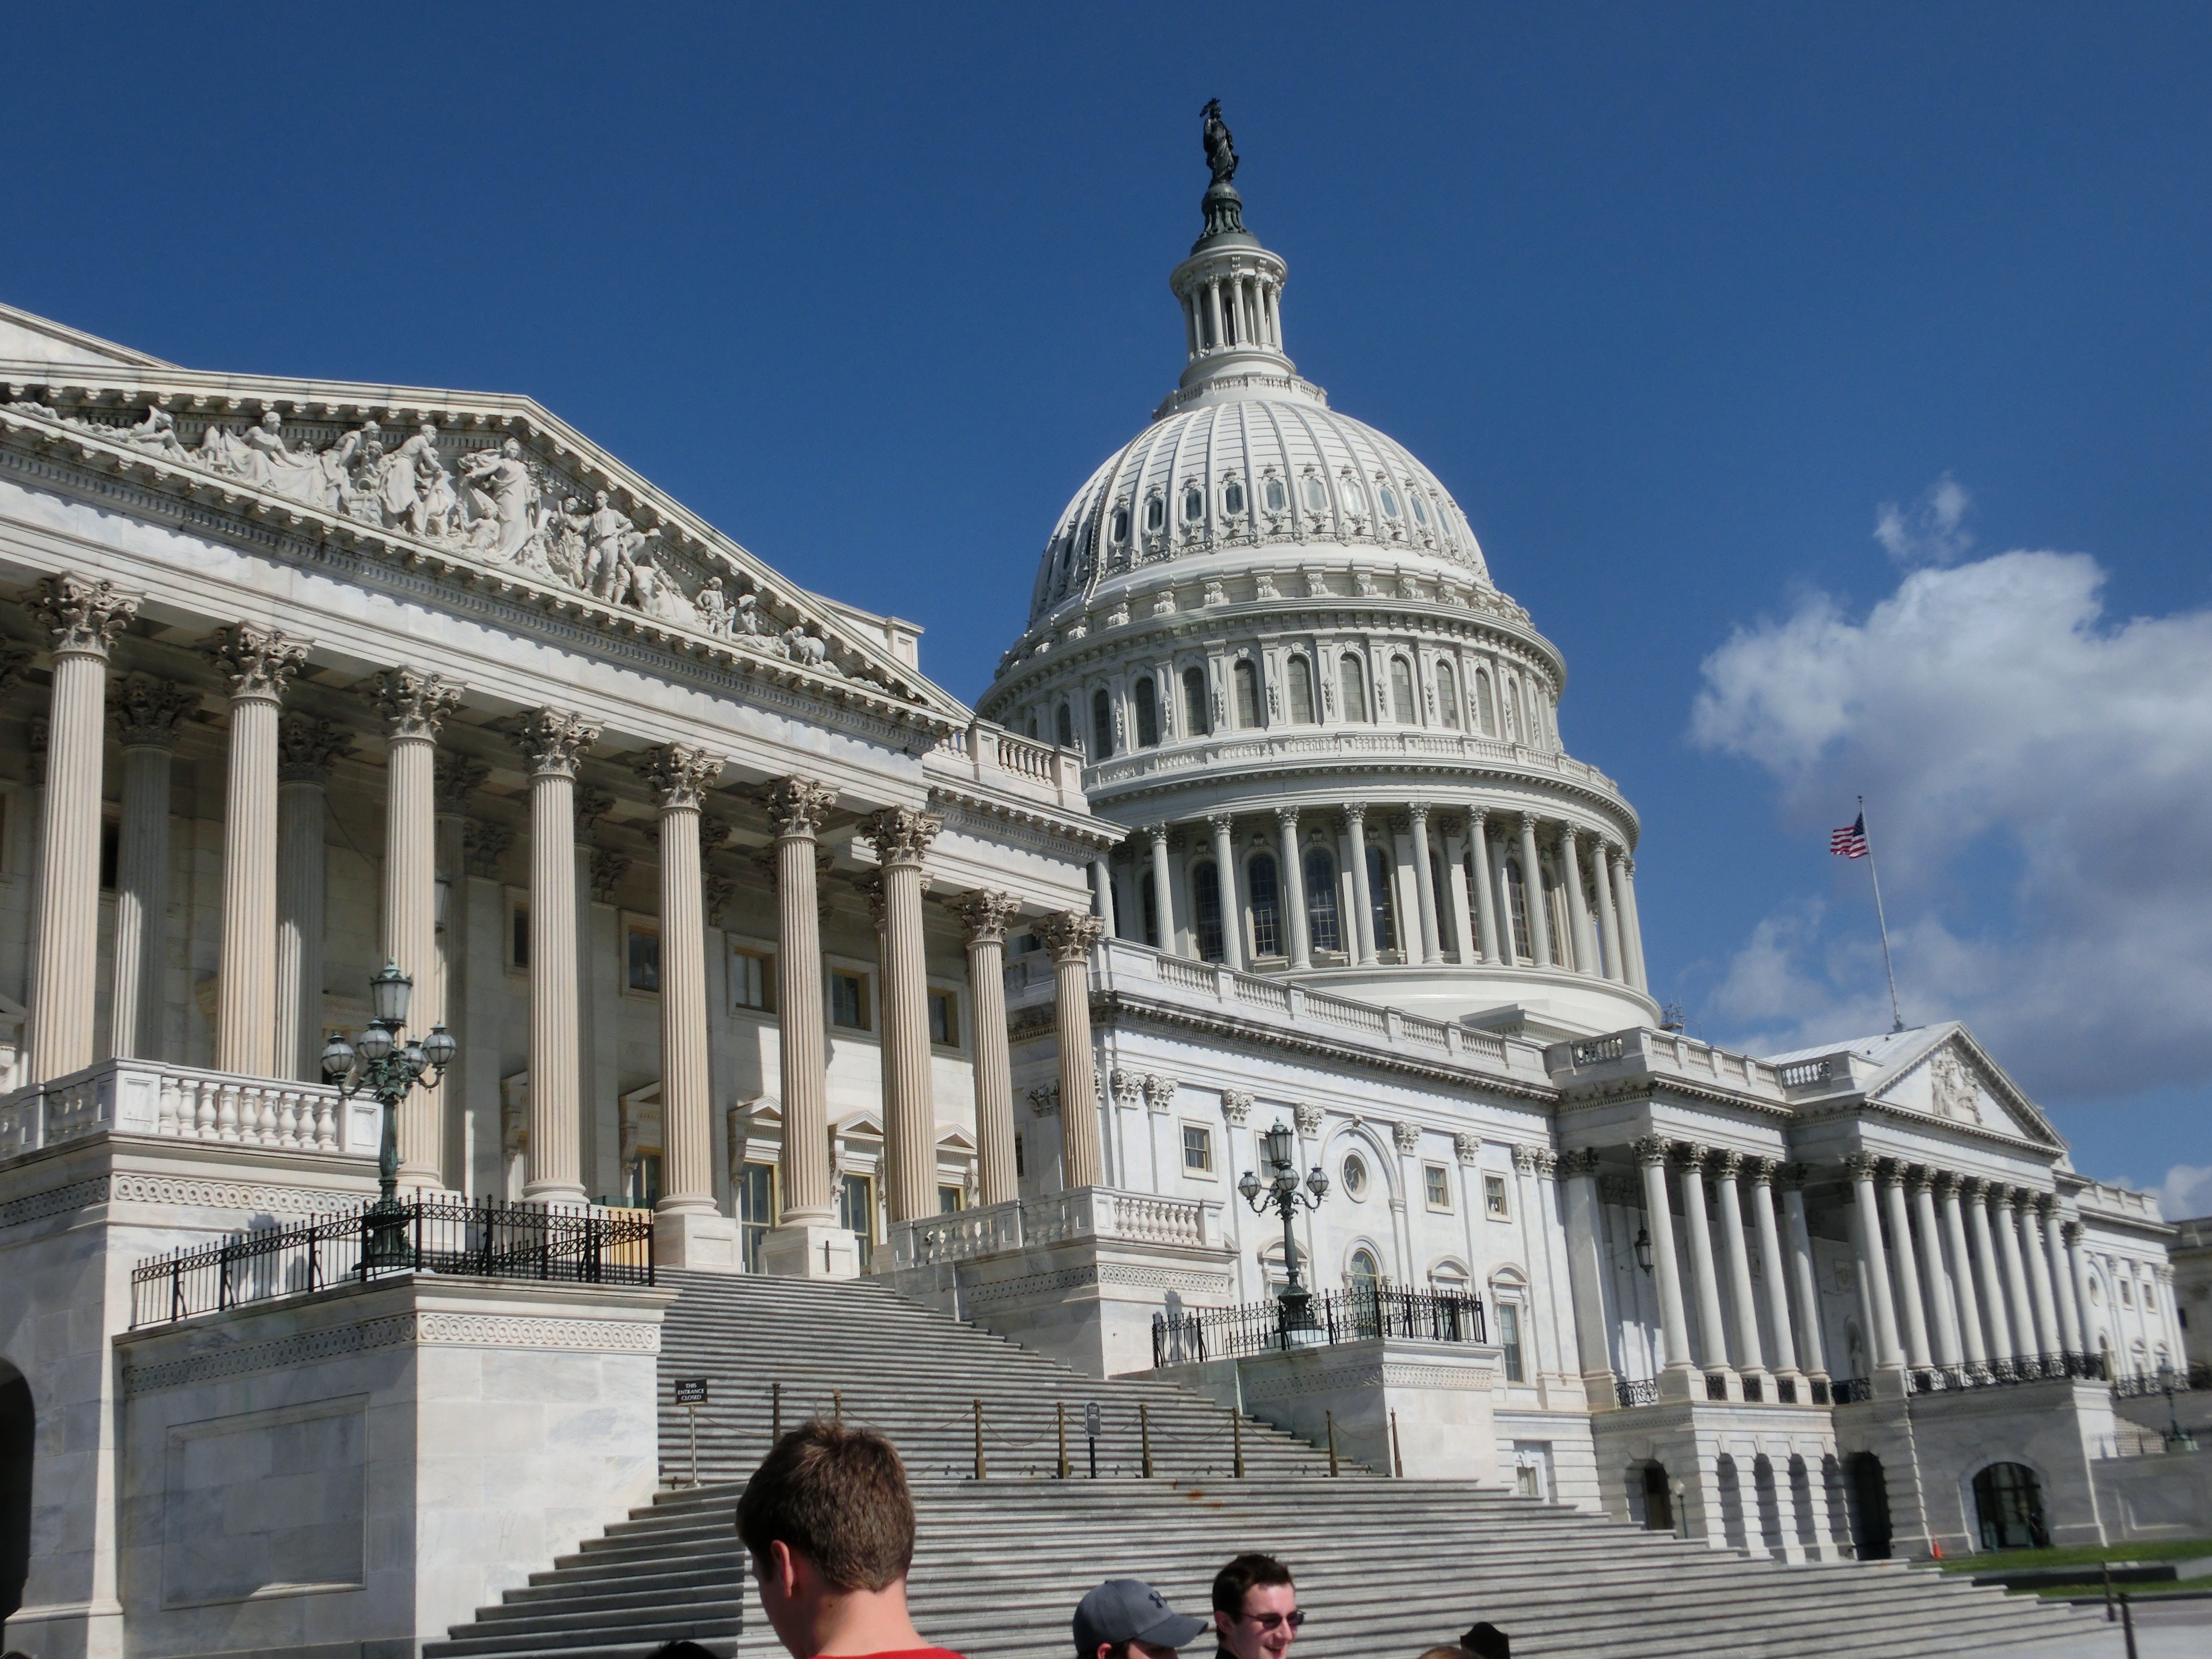
architecture, building, palace, plaza, usa, america, united states of america, landmark, facade, cathedral, tourism, place of worship, washington, places of interest, united states, tourist attraction, basilica, capitol, washington dc, tours, classical architecture, historic site, ancient roman architecture